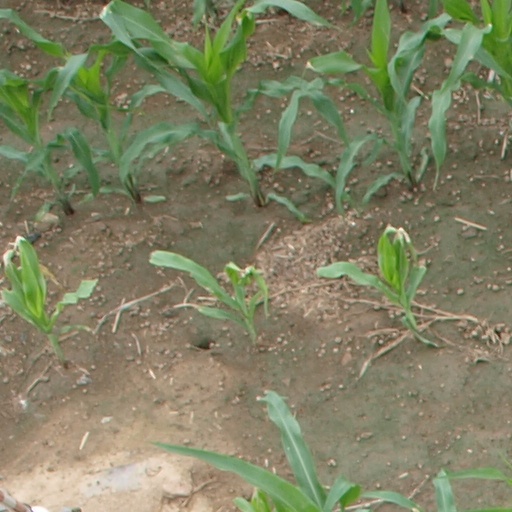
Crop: maize; corn